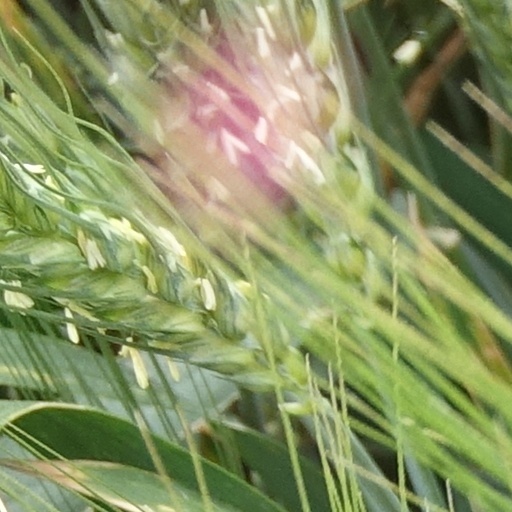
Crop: wheat